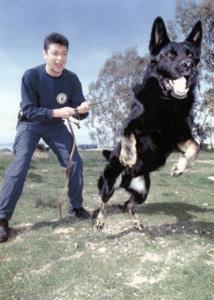
German_shepherd